I Give It a Year

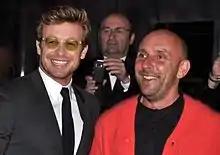
Actor Simon Baker and director Dan Mazer in Paris at the film's French premiere, April 2013.

Rotten Tomatoes gives the film a score of 51%, with an average rating of 5.50/10, based on 82 reviews. The website's consensus for the film reads, "It's nowhere near as inventive as its reverse rom-com premise might suggest, but "I Give It a Year" is disarmingly frank -- and often quite funny." On Metacritic, the film has a score of 50% based on reviews from 23 critics, indicating "mixed or average reviews".